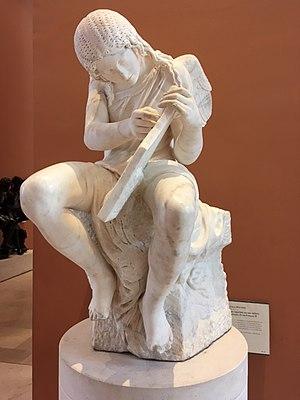
Frémyn Roussel, Génie funéraire de François II, vers 1560-1565, marbre, Paris, musée du Louvre
Frémyn Roussel, ou Frémyre, ou Frémin, est un sculpteur français de la première école de Fontainebleau, actif de 1563 à 1570.